Mahmud Barzanji

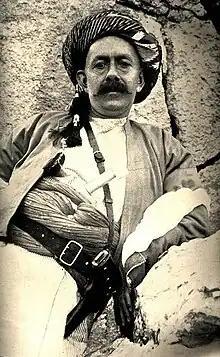
Mahmud Barzanji, c.1900s

Sheikh Mahmud Barzanji, also known as Mahmud Hafid Zadeh (1878 in Sulaymaniyah – October 9, 1956 in Baghdad) was a Kurdish leader of a series of Kurdish uprisings against the British Mandate of Iraq. He was sheikh of a Qadiriyah Sufi family of the Barzanji clan from the city of Sulaymaniyah, which is now in Kurdistan Region. He was named King of Kurdistan during several of these uprisings.